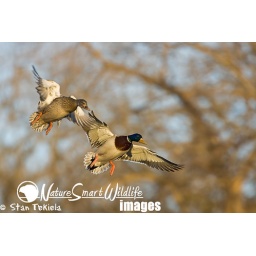
Mallard Duck, Anas platyrhynchos, adult male and female landing, taken in Shakopee, MN, wild